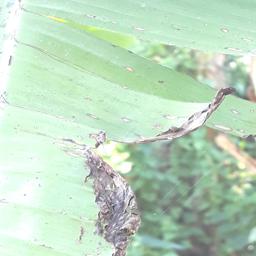
Label: POTASSIUM DEFICIENCY